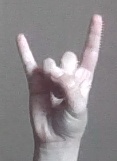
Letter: la